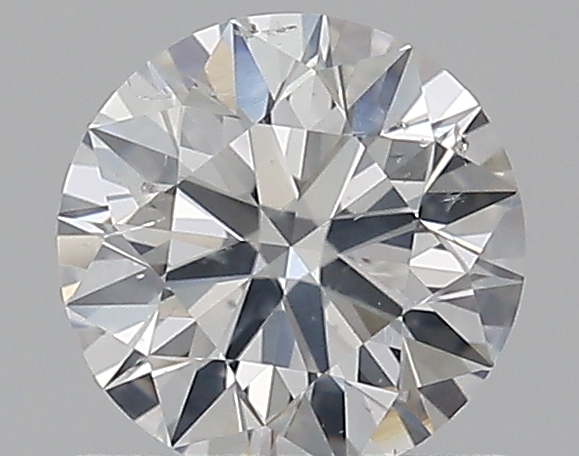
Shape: round
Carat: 0.65
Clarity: SI2
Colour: F
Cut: EX
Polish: EX
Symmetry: EX
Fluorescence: N
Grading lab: GIA
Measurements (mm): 5.56 x 5.59 x 3.44